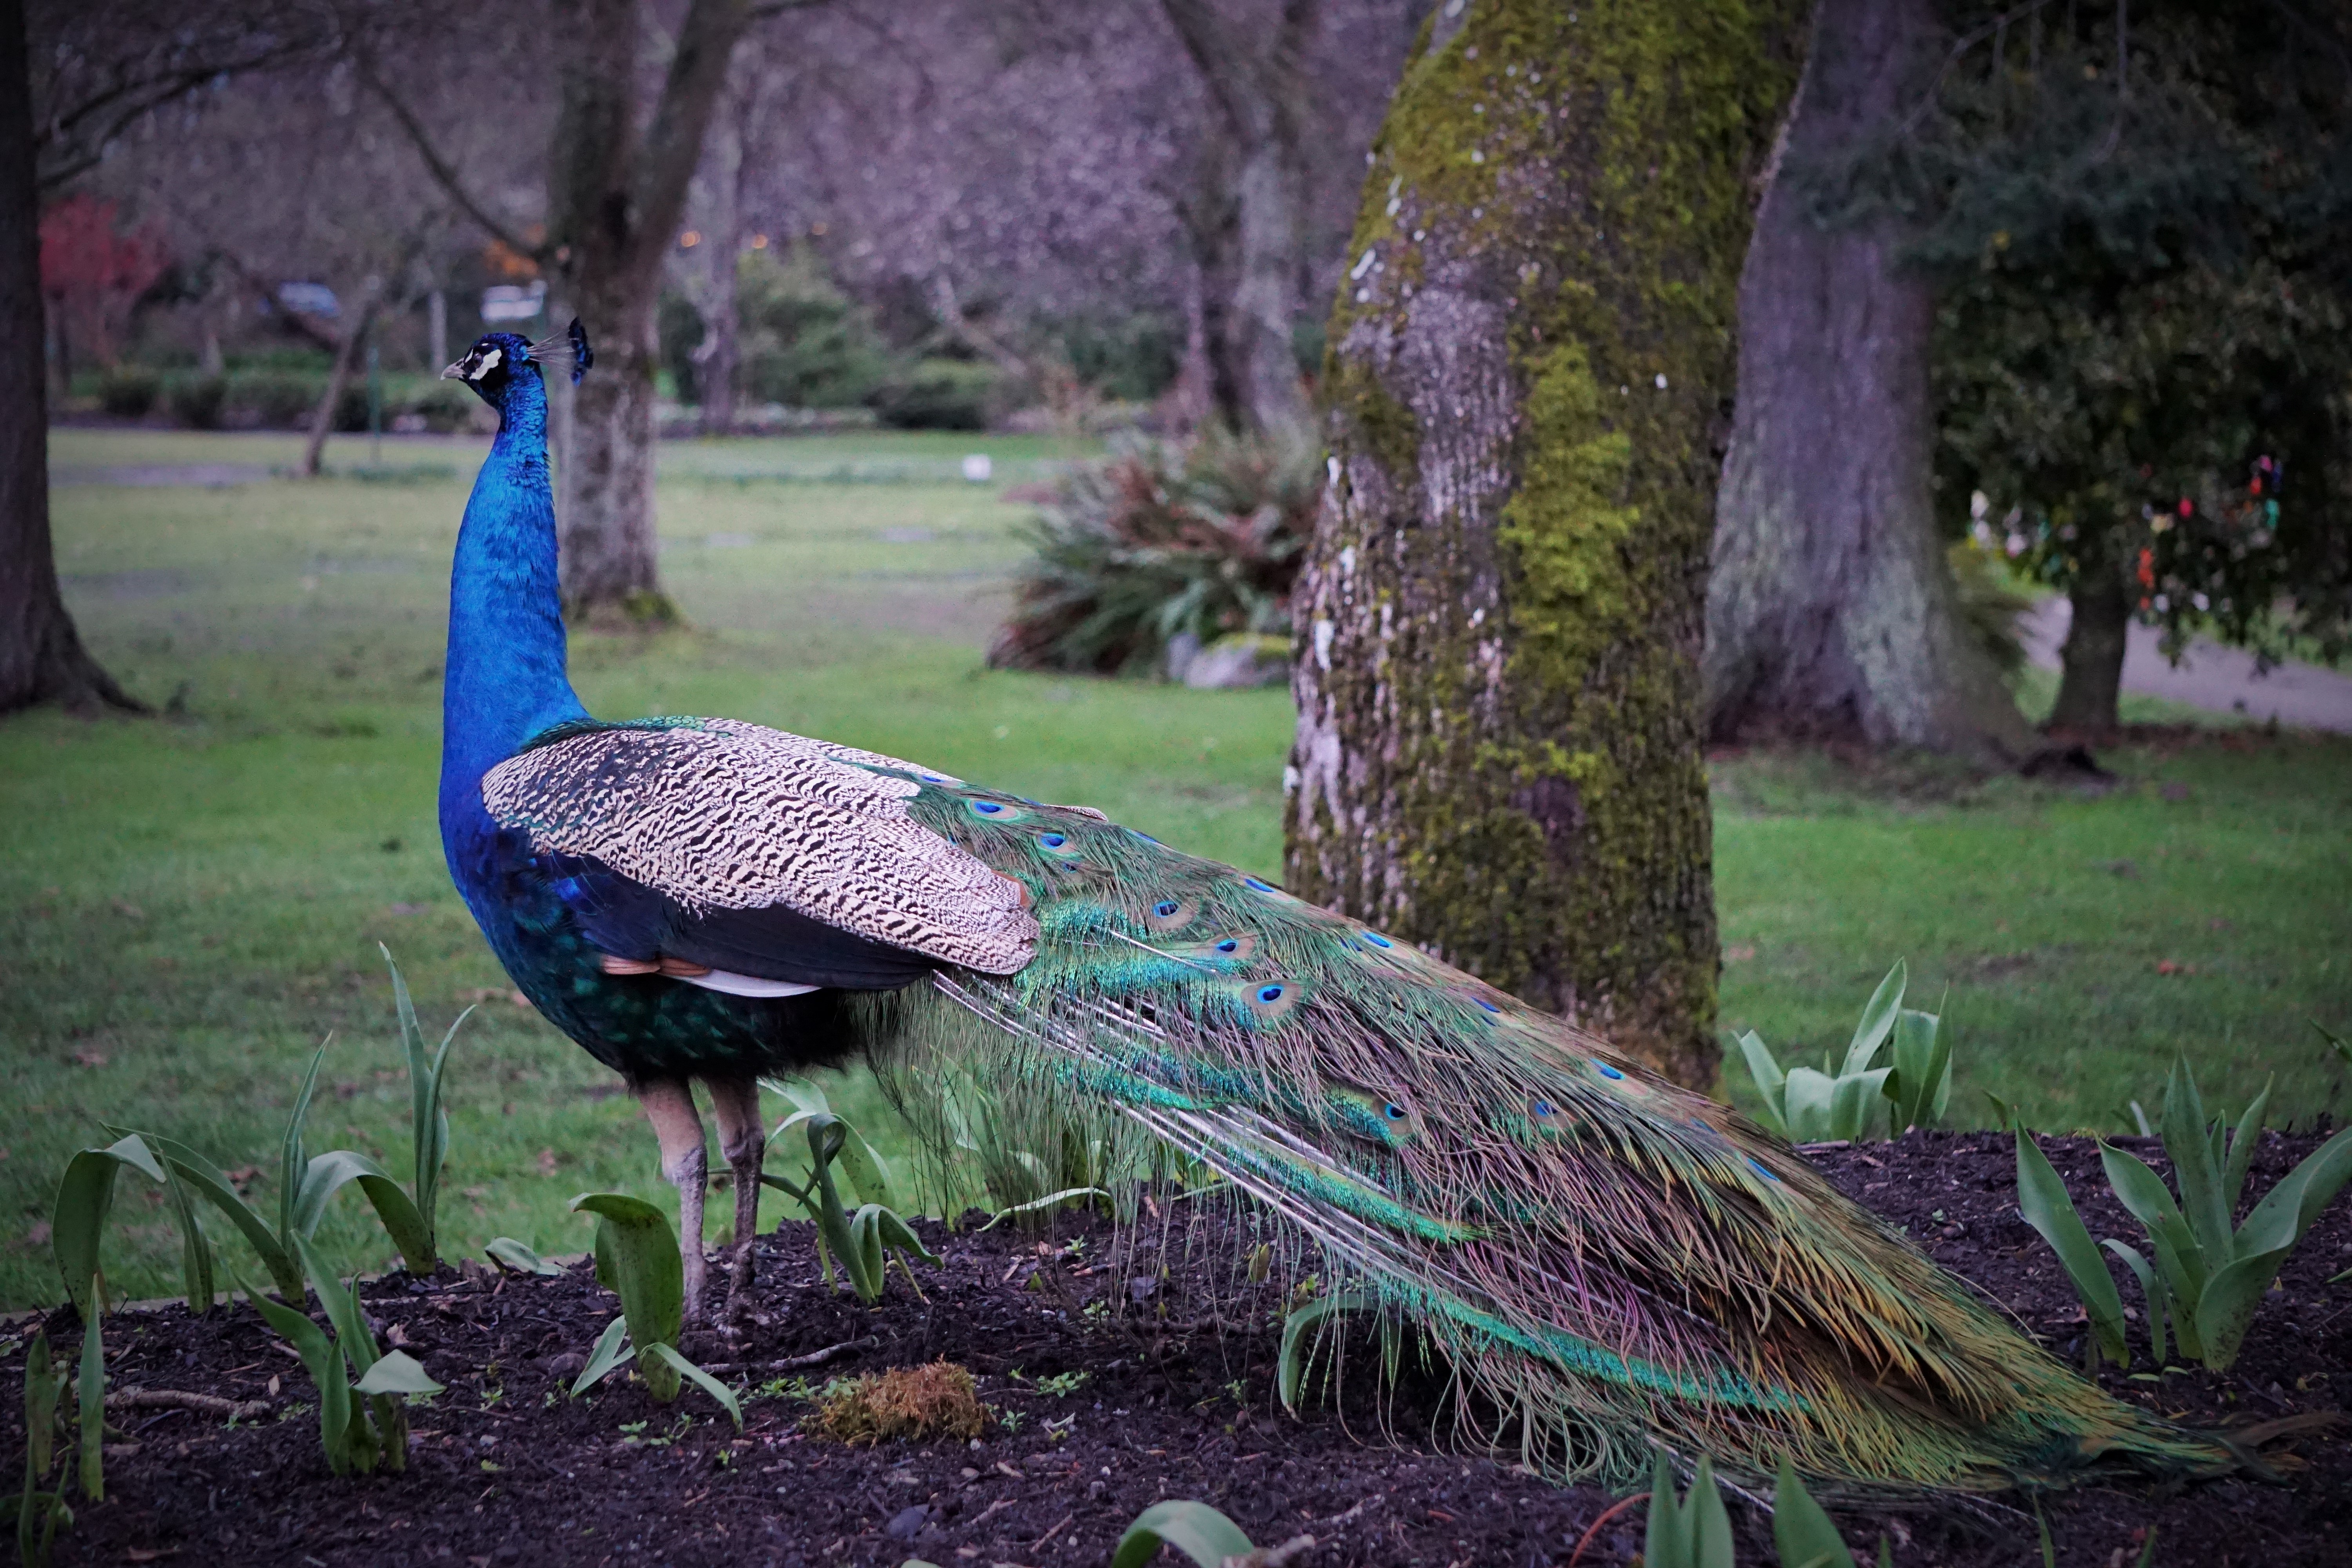
bird, wildlife, garden, fauna, peacock, woodland, peafowl, victoria bc, beacon hill park